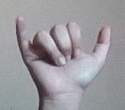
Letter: ya